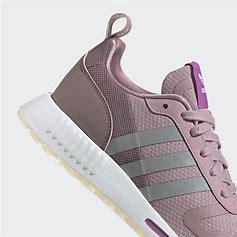
Brand: Adidas
Model: Multix